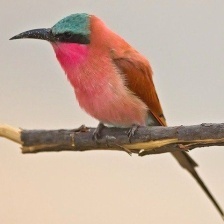
Species: CARMINE BEE-EATER
Scientific name: MEROPS NUBICOIDES
ImageNet parent category: bee_eater